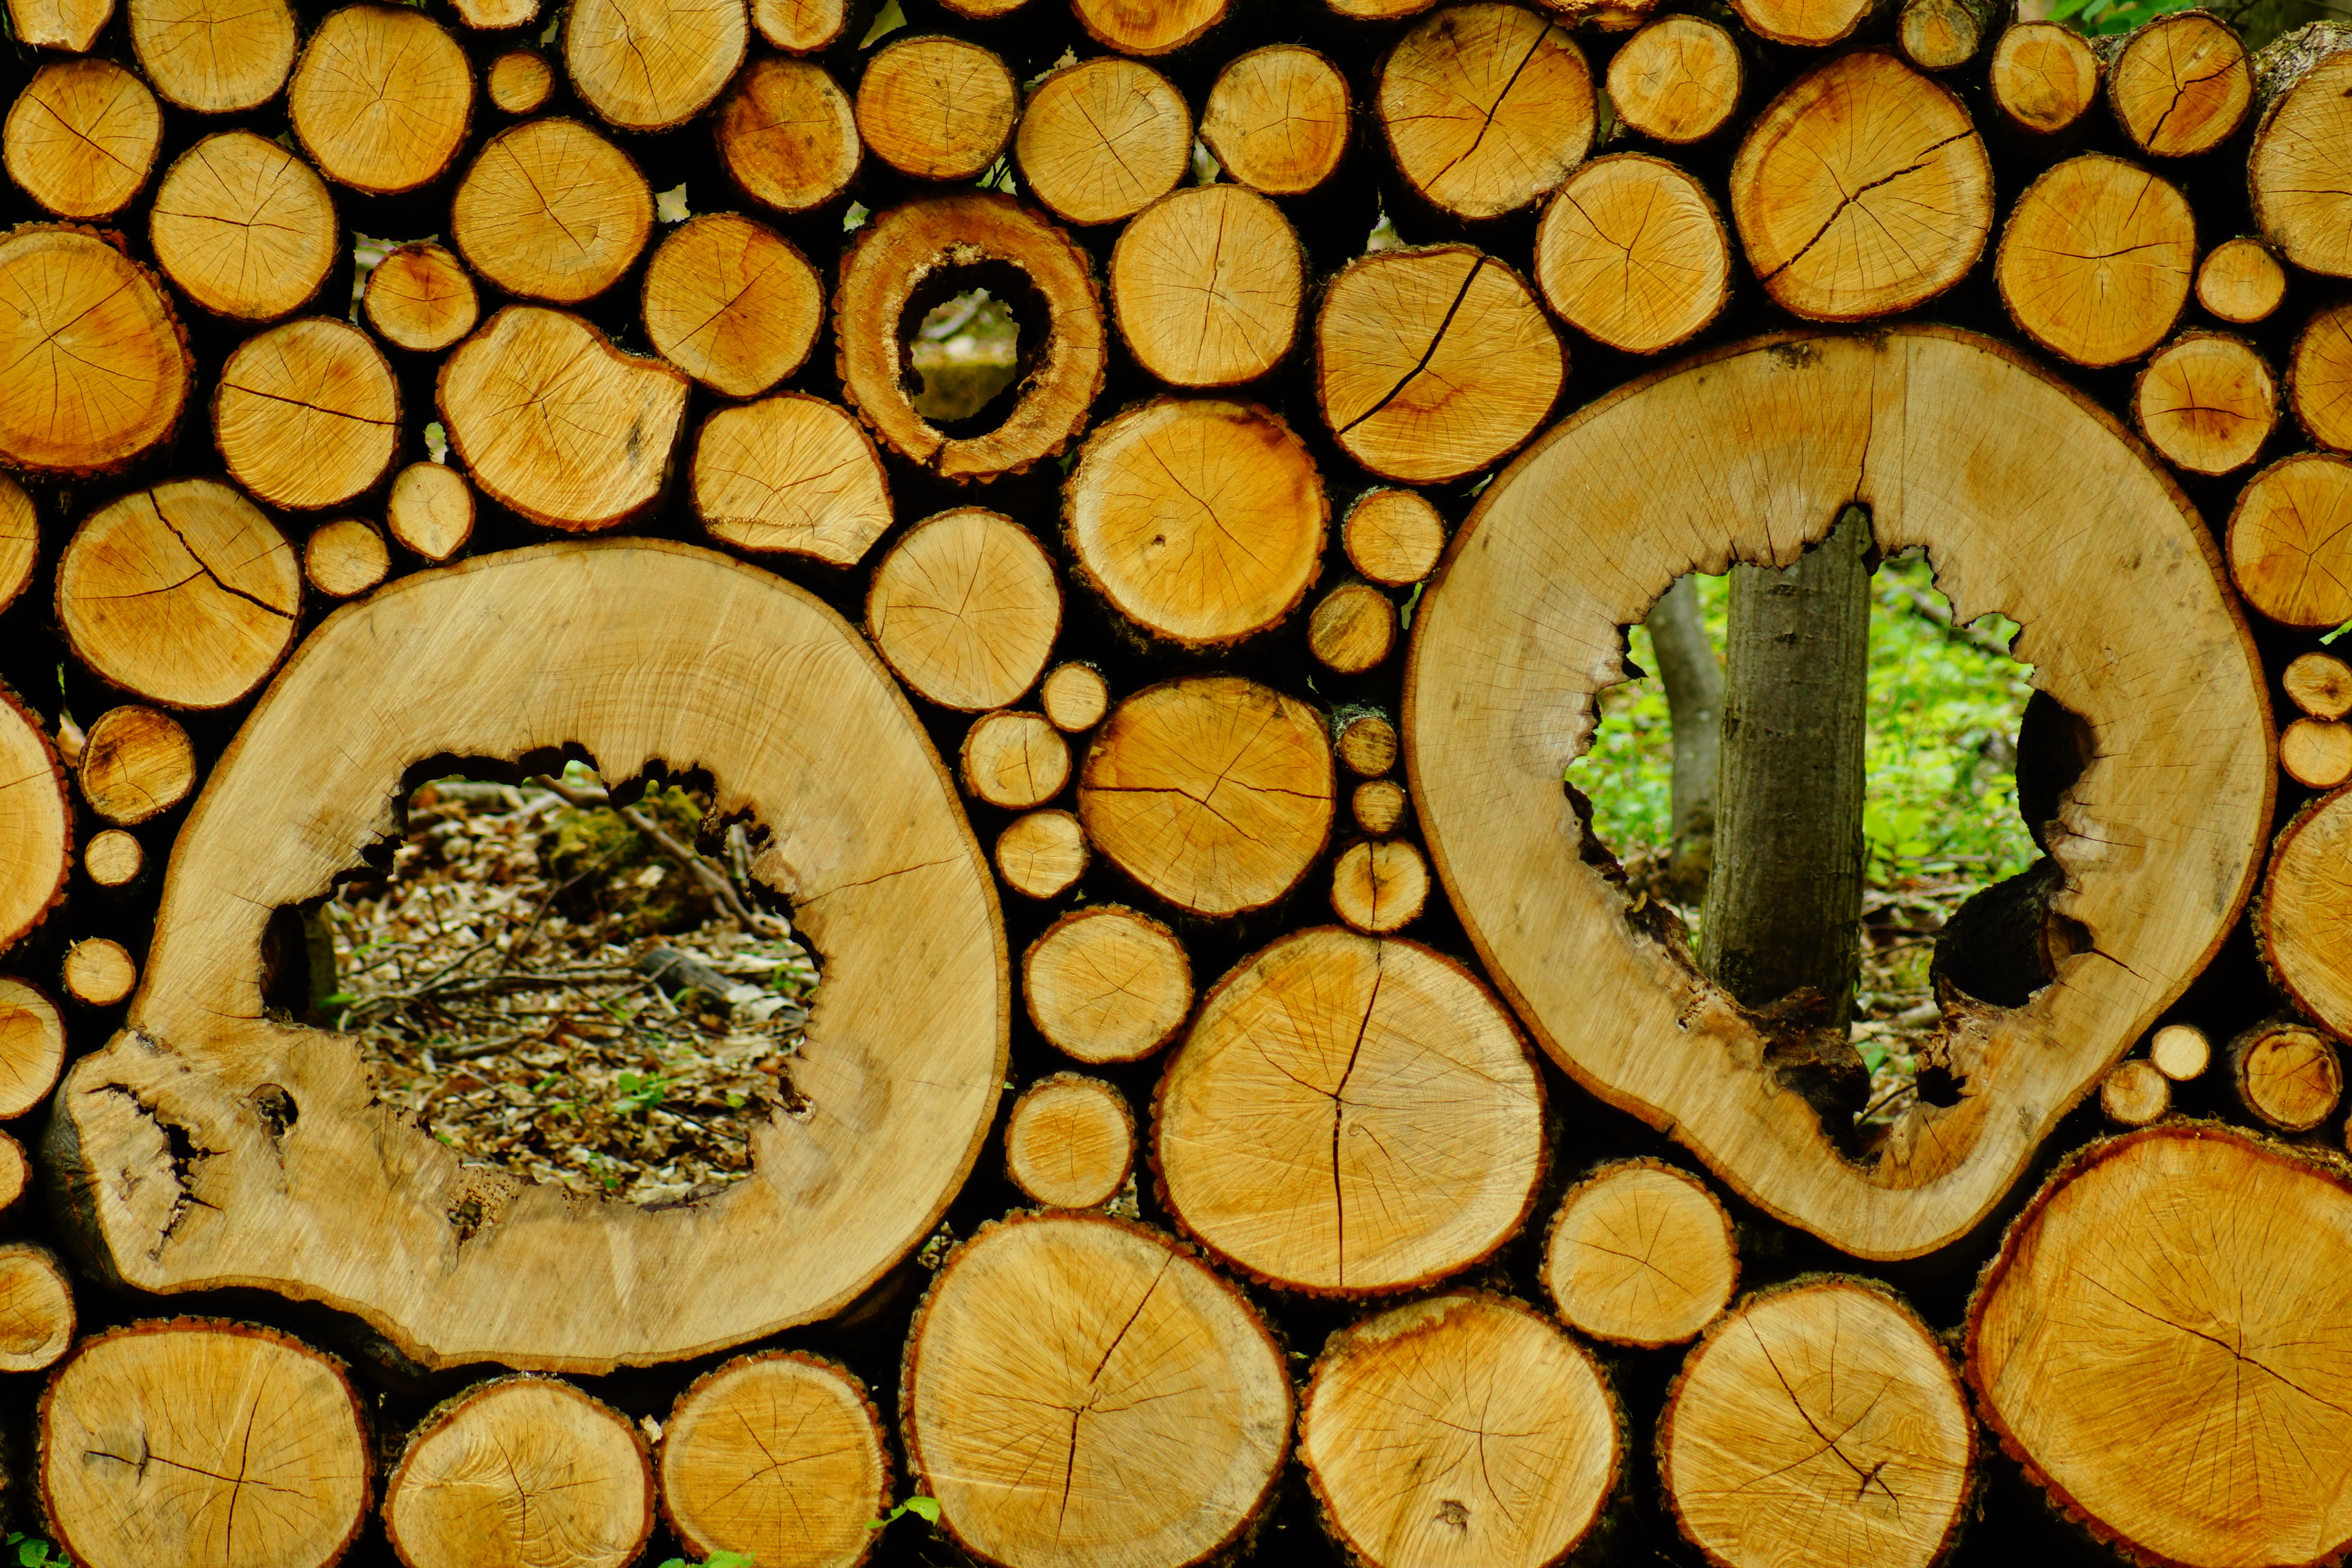
wood, leaf, flower, window, pattern, produce, autumn, soil, stack, yellow, storage, art, design, graphic, sawed off, stacked up, holzstapel, growing stock, strains, by looking